Lands of Lore: The Throne of Chaos

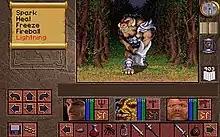
A typical scenario in which the party is engaging in combat.

The game is a dungeon crawler, presented in a real-time, three-dimensional view from the character's perspective similar to the interface used on the "Dungeon Master" game and the "Eye of the Beholder" series. The player can move around and interact with the world by performing actions such as picking up items, throwing them, and using them on objects. Features such as locks and switches (which affect the world by triggering events such as walls appearing or disappearing) are abundant, and the latter can be interacted with directly. The player can obtain a map showing the player's current location, as well as important points on the level.